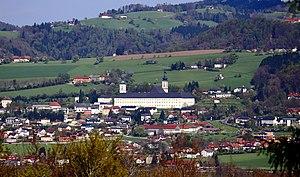
Schlierbach est une commune située dans le district de Kirchdorf an der Krems, en l'état fédéré du Haute-Autriche, Autriche.